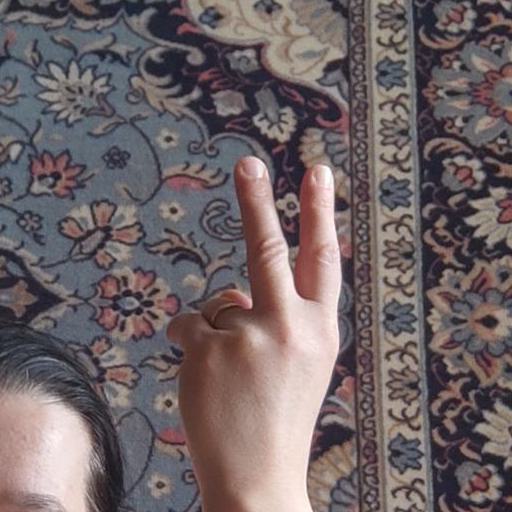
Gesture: peace_inverted